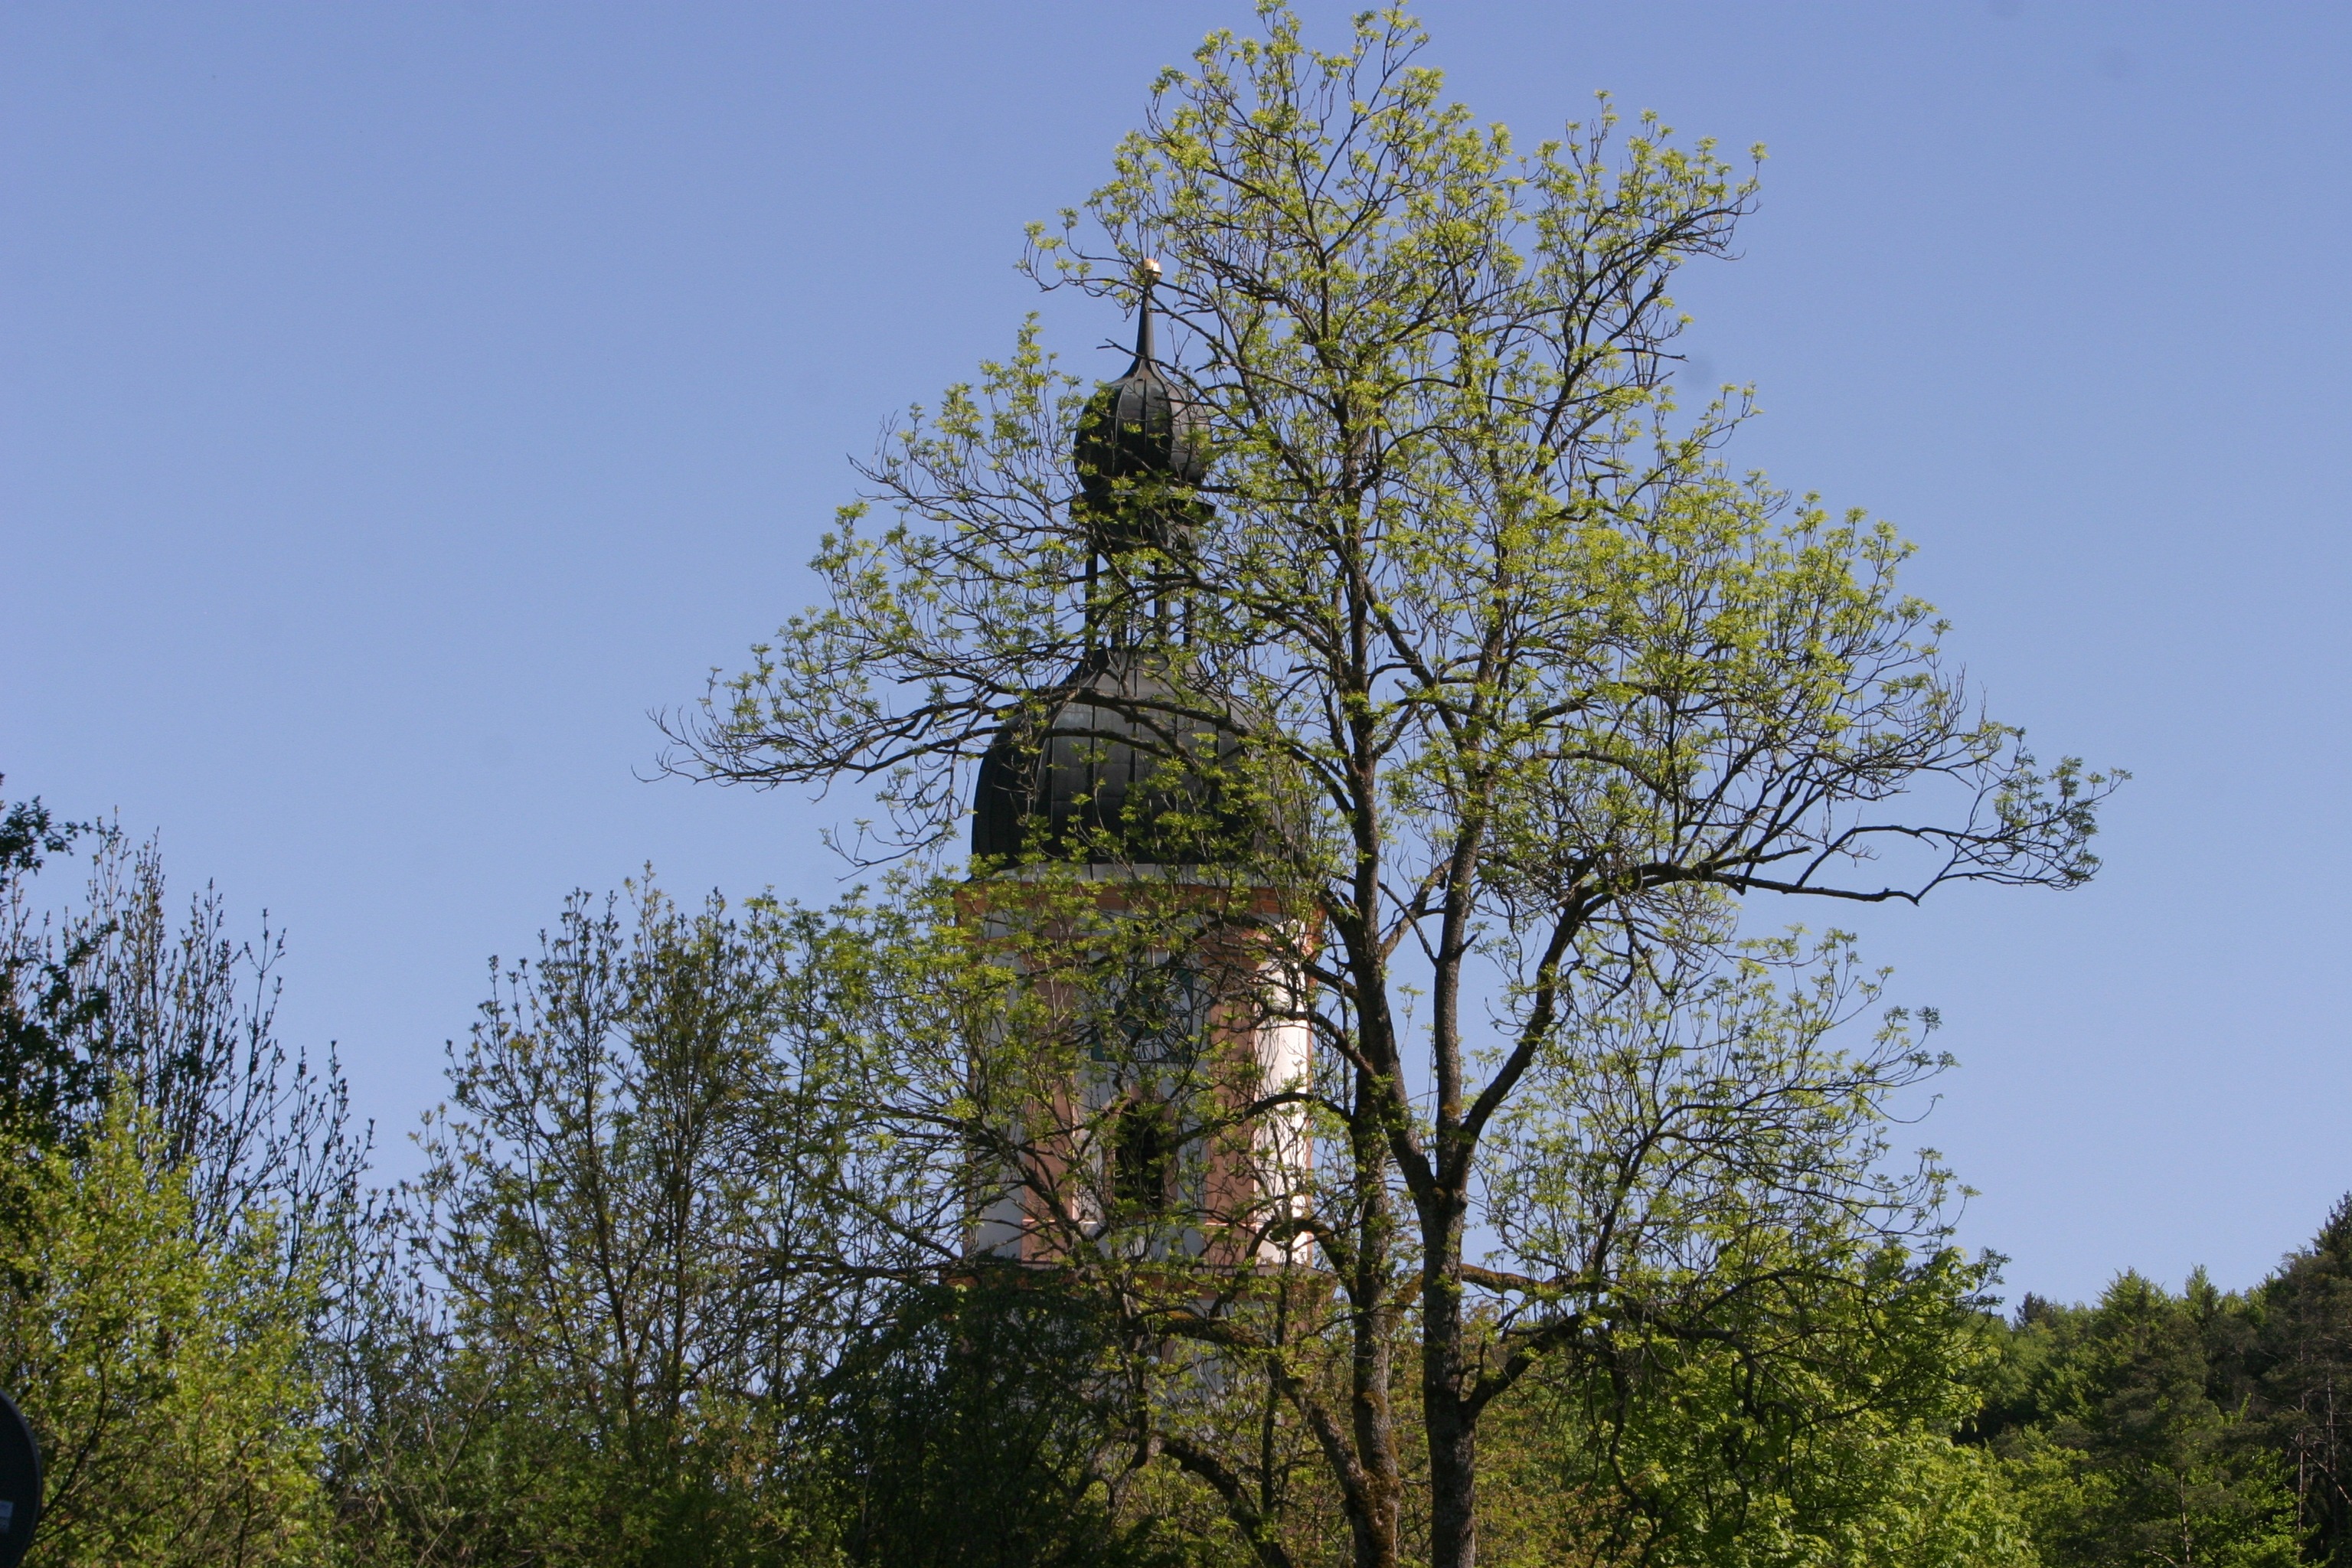
tree, nature, forest, branch, plant, sky, meadow, leaf, flower, spring, church, flora, trees, woodland, mood, ecosystem, biome, woody plant, land plant, altm hl valley, altm hltal nature park, schambach, schambach valley